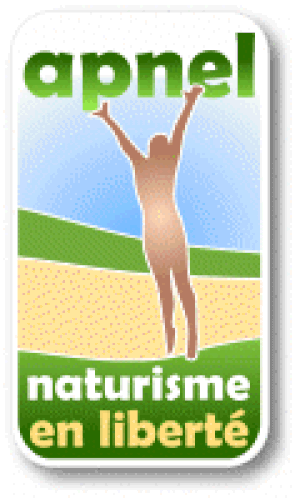
Logo de l'association APNEL